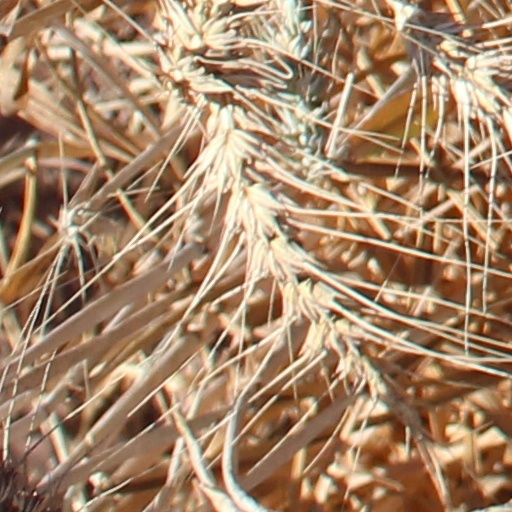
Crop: wheat